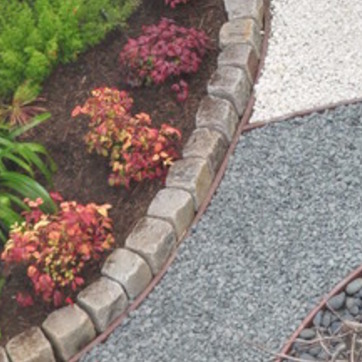
Material: stone